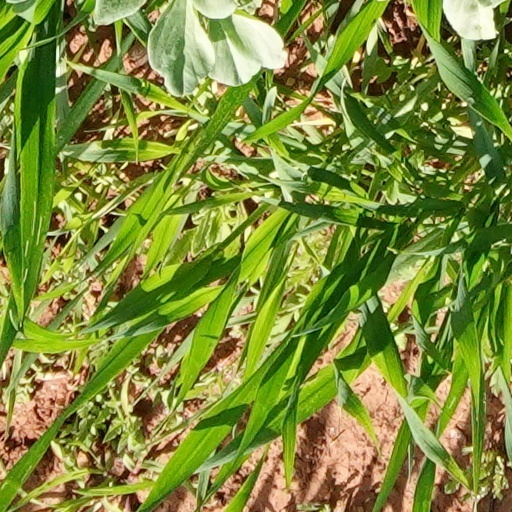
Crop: wheat